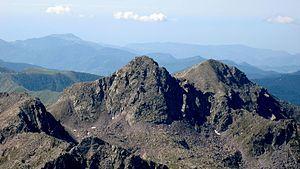
La cime du diable
La cime du Diable est un sommet situé dans le massif alpin du Mercantour-Argentera, sur le département des Alpes-Maritimes, au-dessus de la vallée de la Roya. Ce sommet s'élève au sein du parc national du Mercantour.